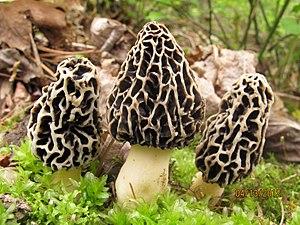
Les morilles sont un genre de champignons ascomycètes de la famille des Morchellaceae.